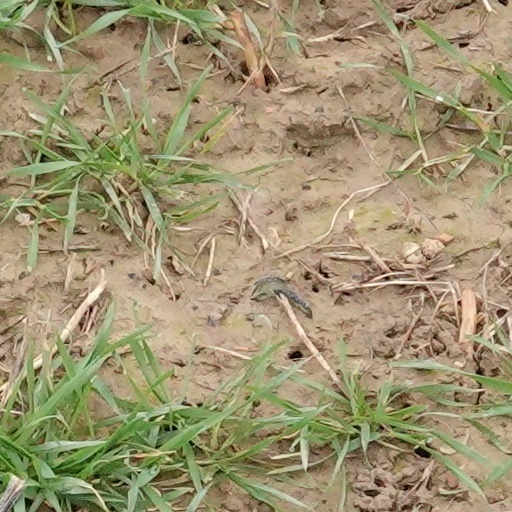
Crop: wheat